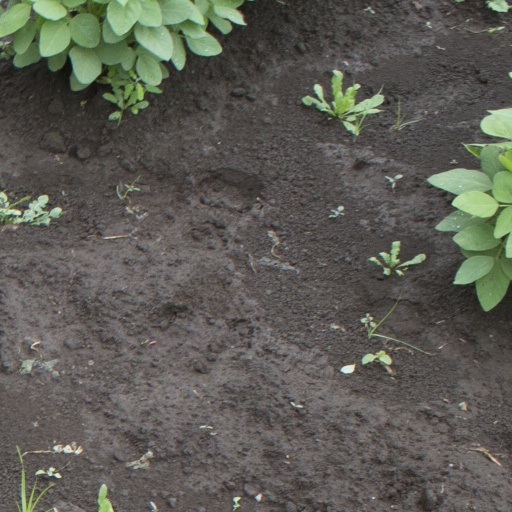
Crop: soybean